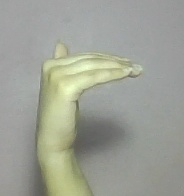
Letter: khaa